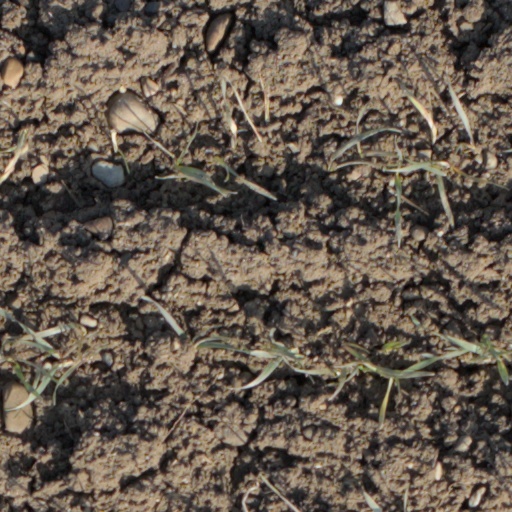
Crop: wheat